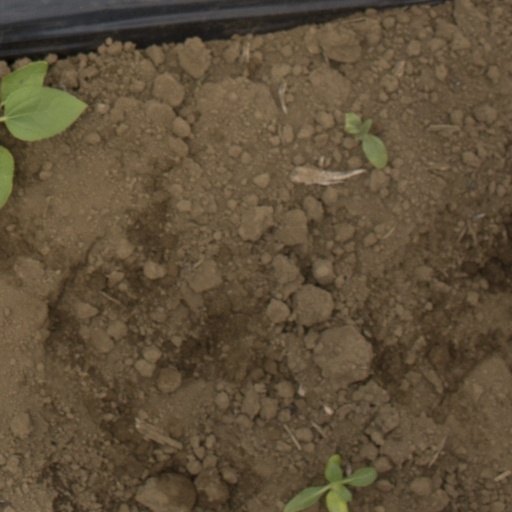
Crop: Jerusalem artichoke